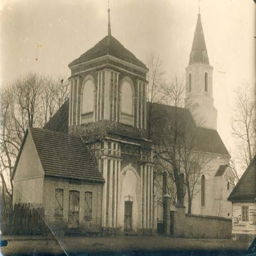
a church and a church tower photographed during the interwar period